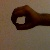
The image shows a hand gesture representing the number 0 in Indian Sign Language.